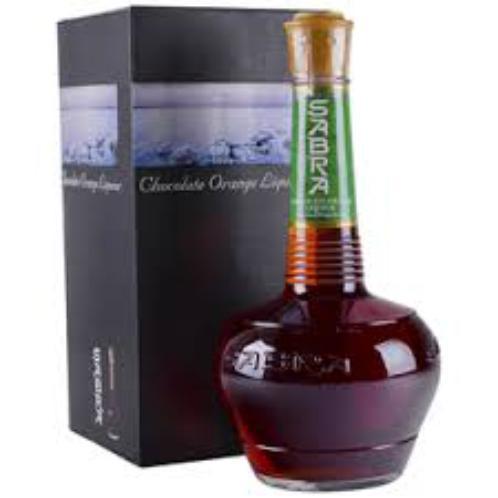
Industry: Food